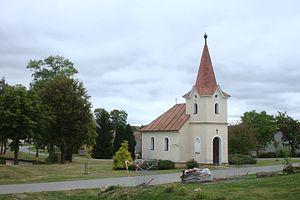
Samšín est une commune du district de Pelhřimov, dans la région de Vysočina, en République tchèque. Sa population s'élevait à 160 habitants en 2019.